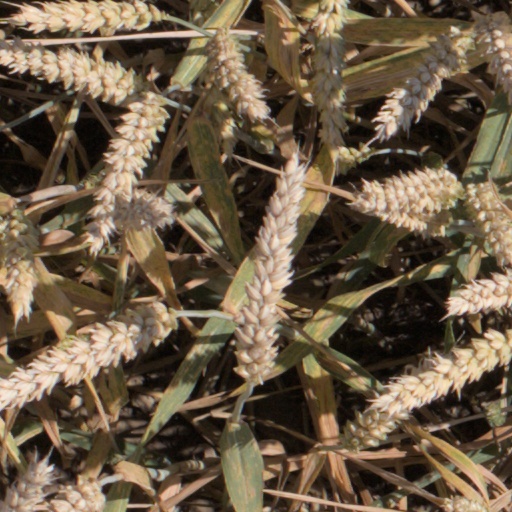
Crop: wheat